Vapiano

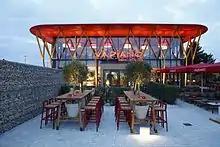
The Vapiano in Fürth is the first free-standing Vapiano (2015).

Vapiano SE was the parent company of the group. Since the financial year of 2014, the group prepared consolidated annual financial statements and reported earnings according to the International Financial Reporting Standards. The consolidated companies in 2014 included some three dozen subsidiaries, associated firms and joint ventures based in Germany and abroad, in which Vapiano SE owned at least 50 percent of the shares. This included, for example, "Vapiano Ltd.", based in London, and "Vapiano USA, LLC" based in McLean, Virginia. The purpose of the companies included doing business throughout the country or the operation of individual restaurants. The equity ratio of the group was around 34 percent in the financial year of 2014.